Katharine Hepburn

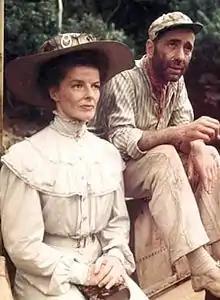
Hepburn often worked abroad in the 1950s, beginning with "The African Queen" with co-star Humphrey Bogart.

The 1950s saw Hepburn take on a series of professional challenges, and stretch herself further than at any other point in her life at an age when most other actresses began to retreat. Berg describes the decade as "the heart of her vast legacy" and "the period in which she truly came into her own". In January 1950, Hepburn ventured into Shakespeare, playing Rosalind on stage in "As You Like It". She hoped to prove that she could play already established material, and said, "It's better to try something difficult and flop than to play it safe all the time." It opened on Broadway at the Cort Theatre in New York to a capacity audience and was virtually sold out for 148 shows. The production then went on tour. Reviews for Hepburn varied, but she was noted as the only leading lady in Hollywood who was performing high-caliber material onstage.